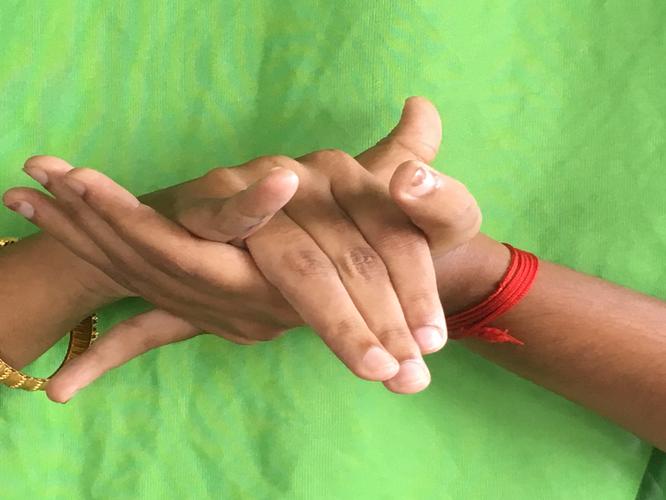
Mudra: Kurma
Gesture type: double_hand